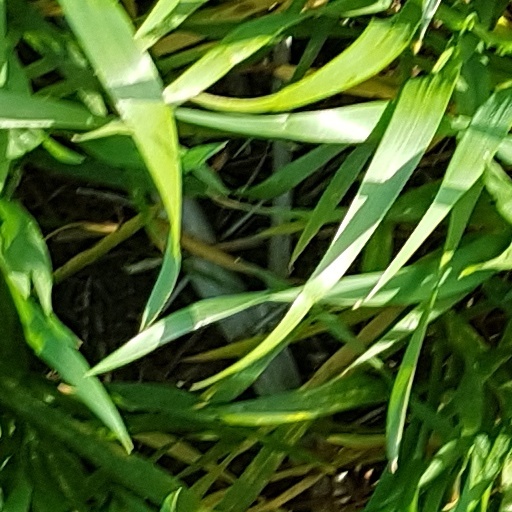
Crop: wheat